List of birds of Algeria

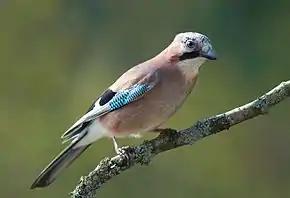
Eurasian jay

Shrikes are passerine birds known for their habit of catching other birds and small animals and impaling the uneaten portions of their bodies on thorns. A typical shrike's beak is hooked, like a bird of prey.